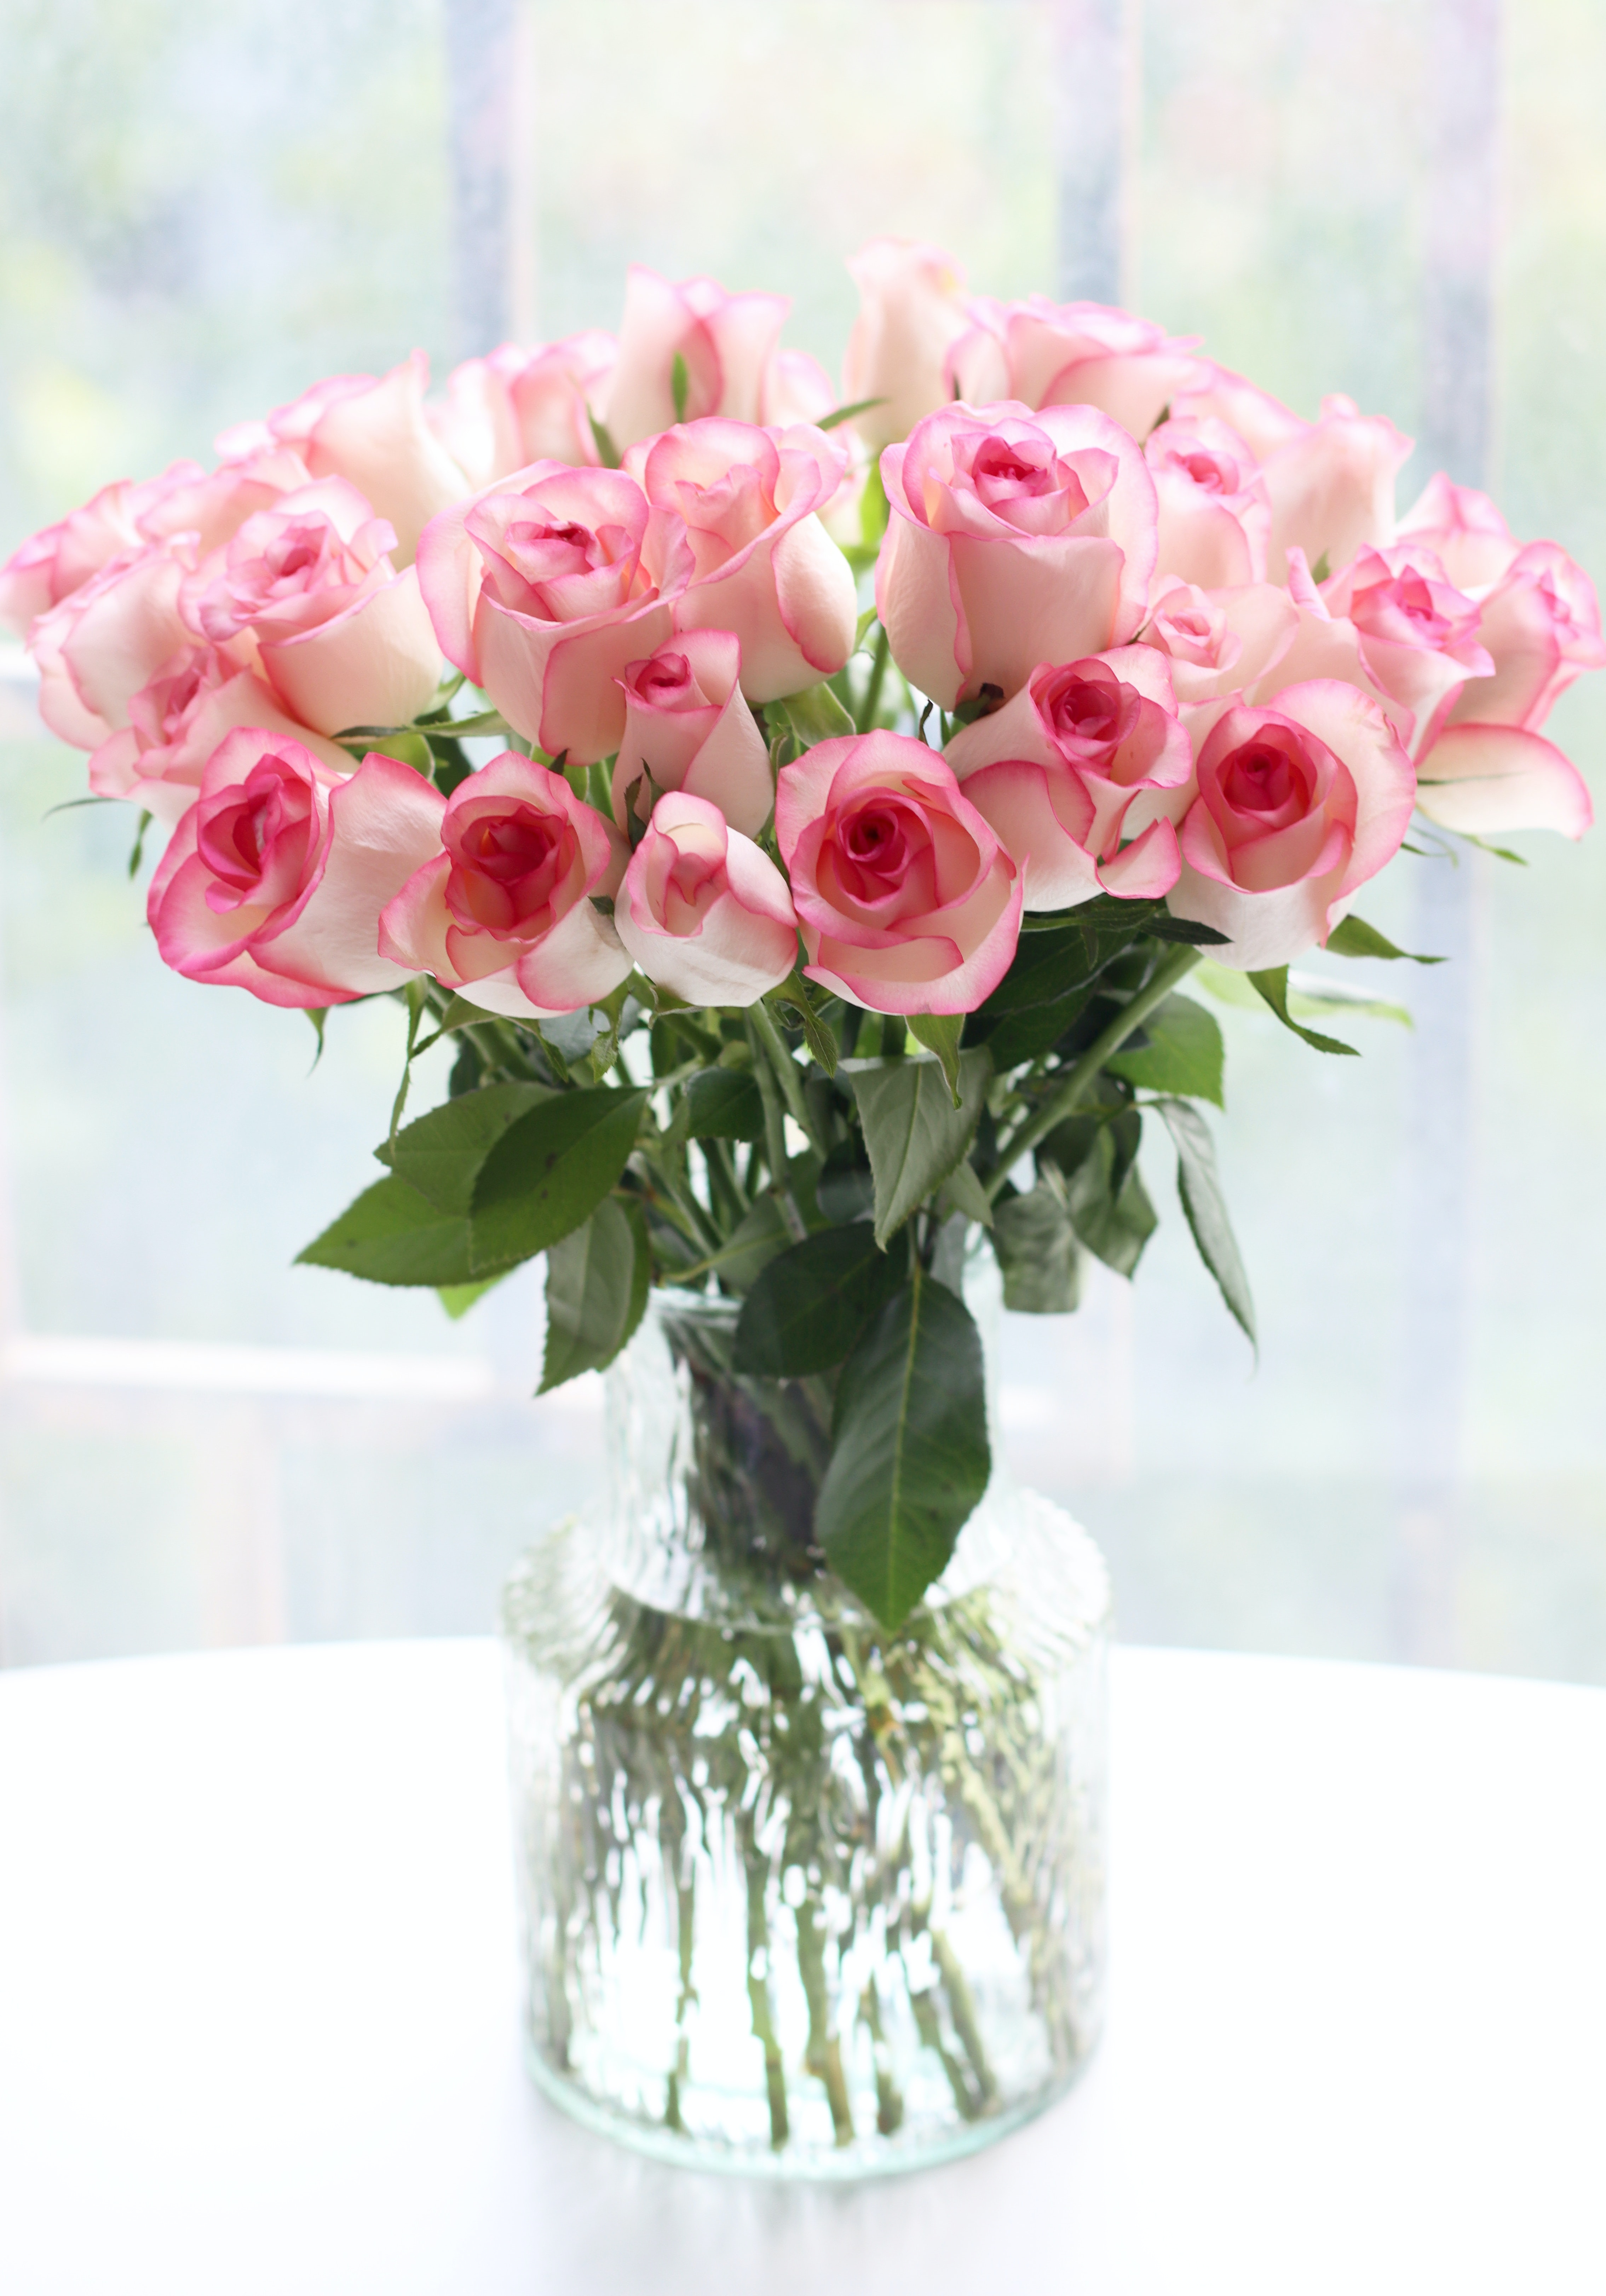
flower, plant, vase, petal, Hybrid tea rose, pink, flower arranging, table, rose, bouquet, wedding ceremony supply, artifact, flowering plant, cut flowers, rosa centifolia, floristry, rose family, centrepiece, floral design, rose order, flowerpot, floribunda, magenta, event, garden roses, annual plant, peach, artificial flower, herbaceous plant, carmine, plant stem, still life photography, still life, artwork, interior design, glass, cornales, hydrangea, hydrangeaceae, grass, pink family, peony